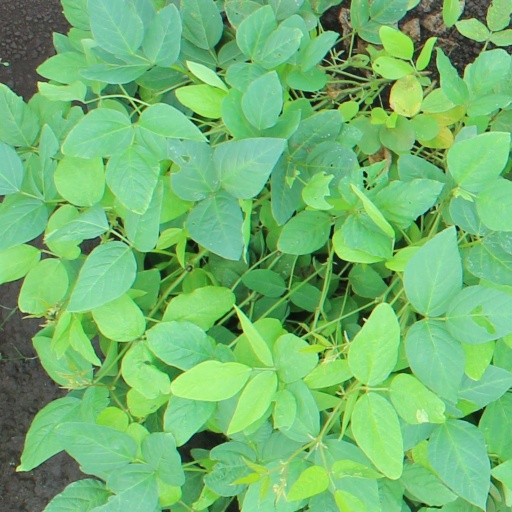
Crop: soybean